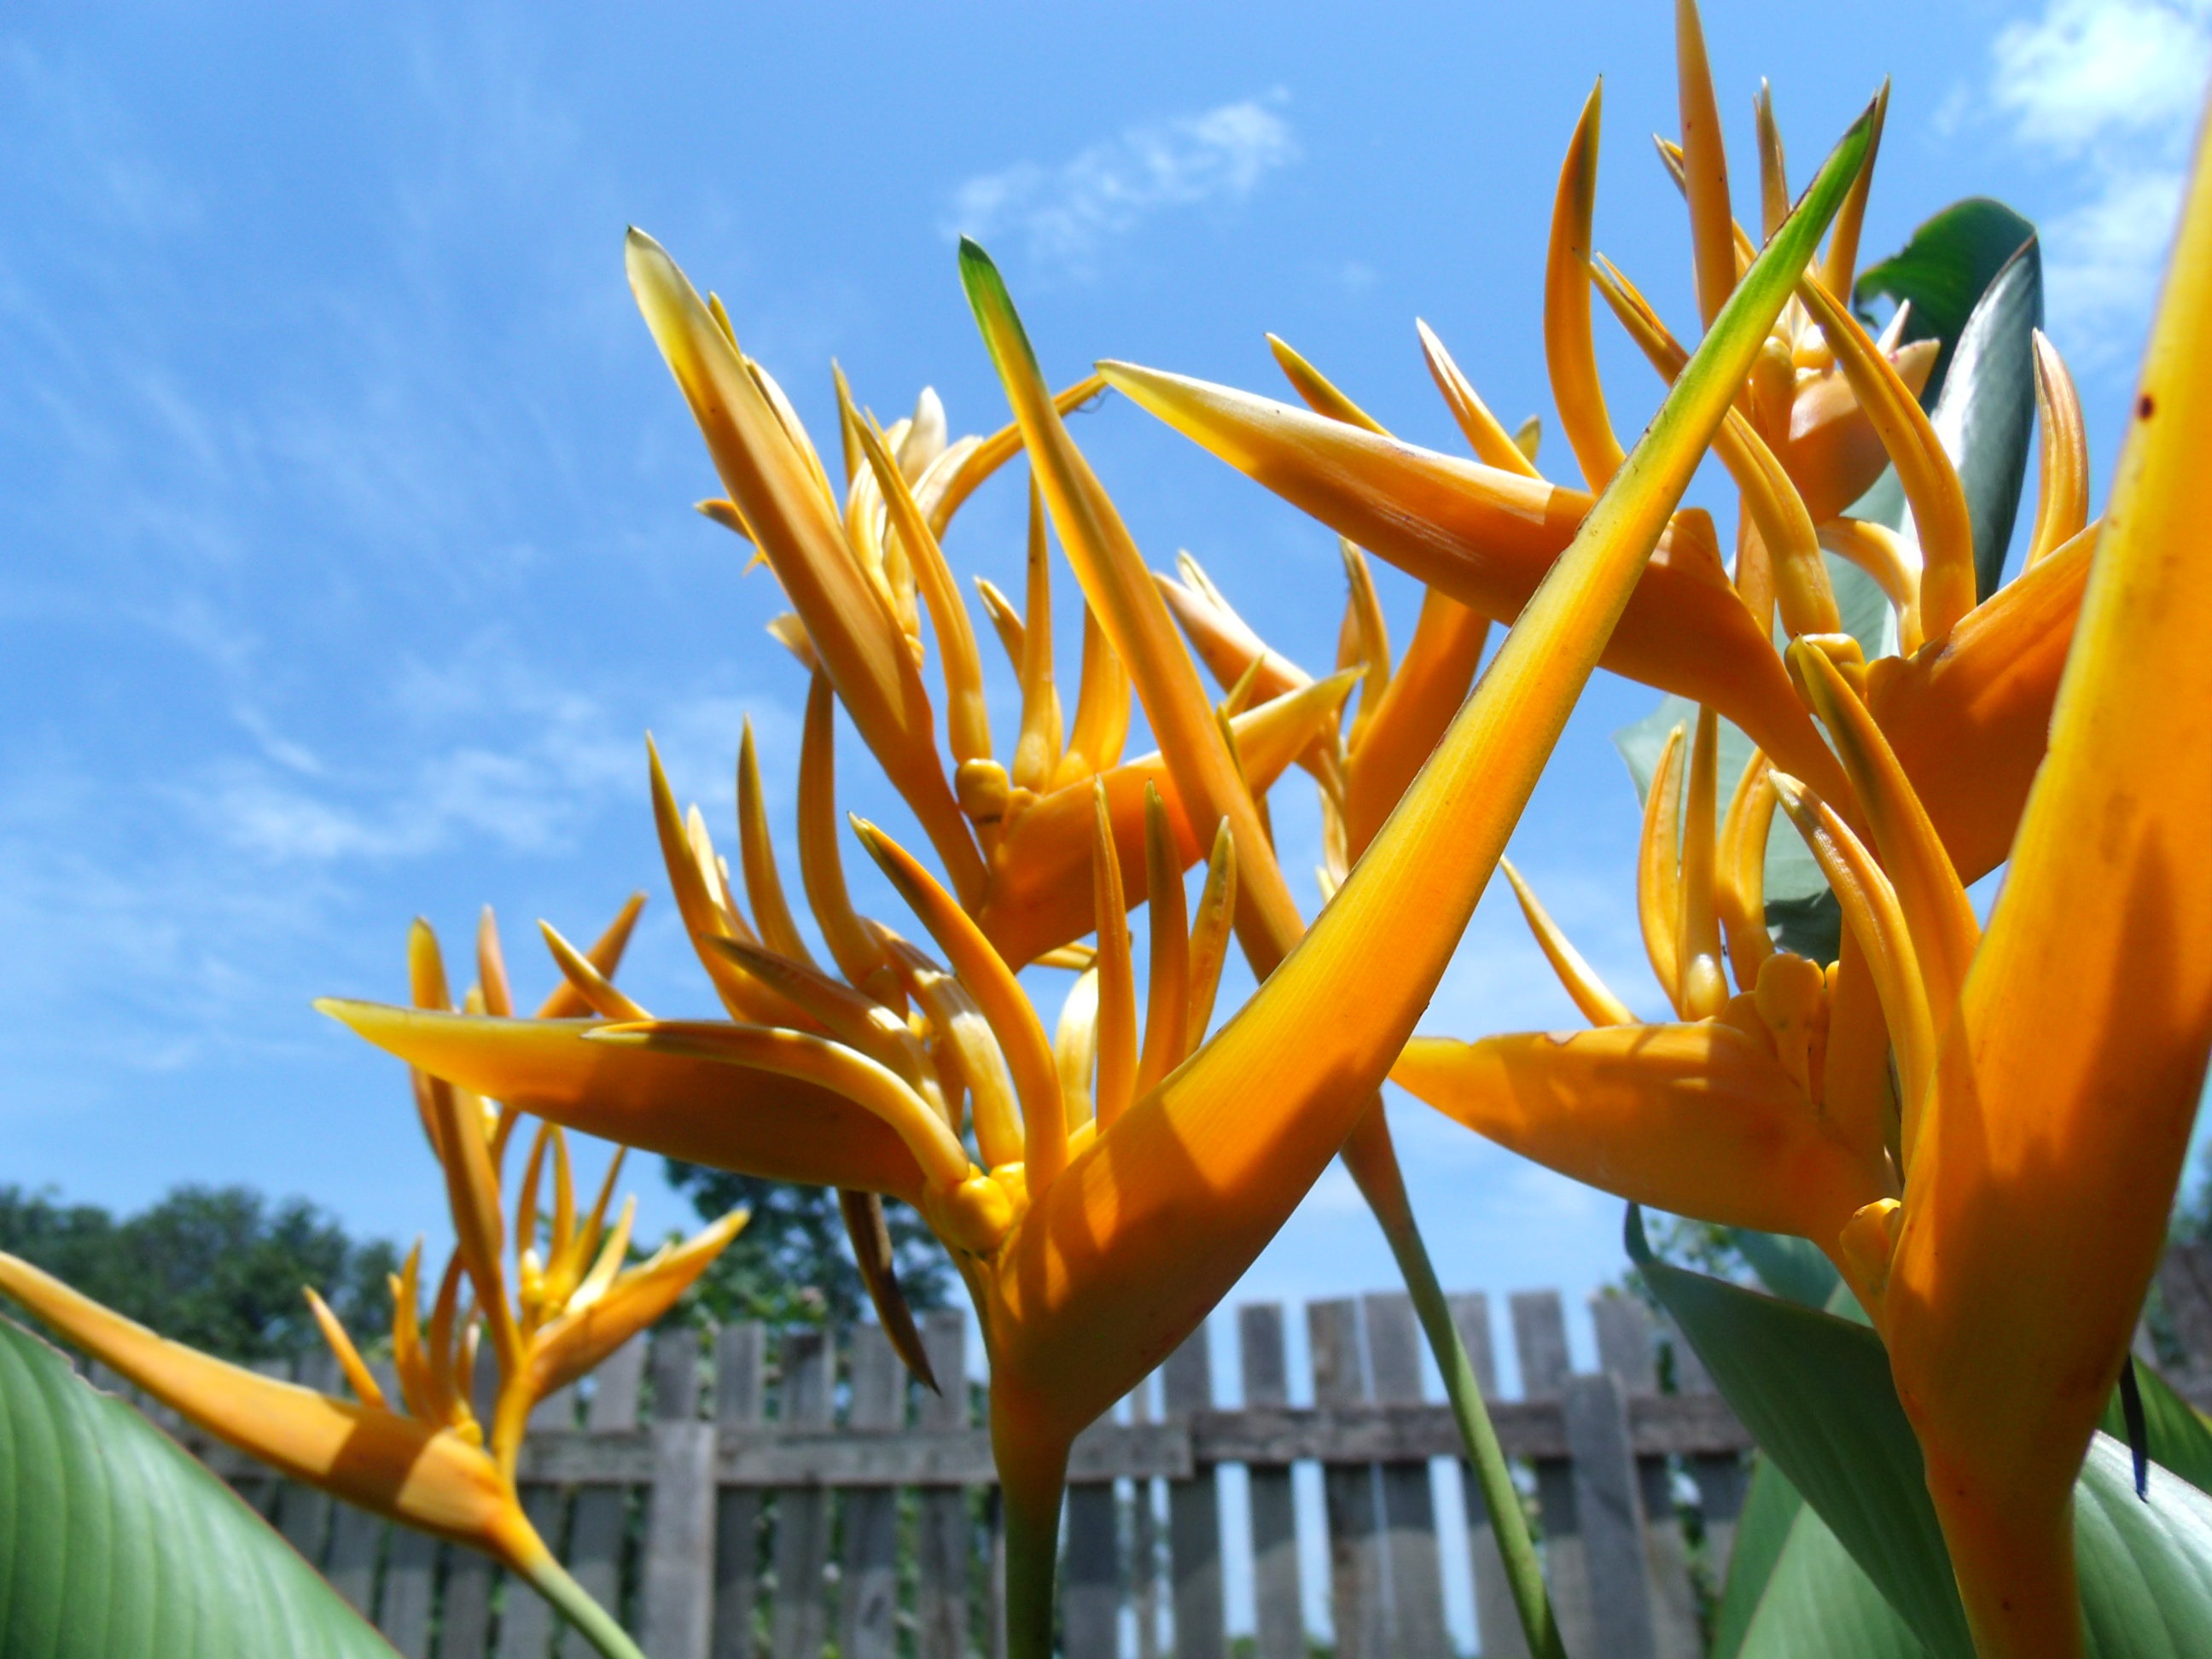
nature, plant, sunlight, leaf, flower, botany, yellow, flora, life, flowers, simple, amazon, flower garden, tropical flower, flowering plant, plant stem, land plant, arecales